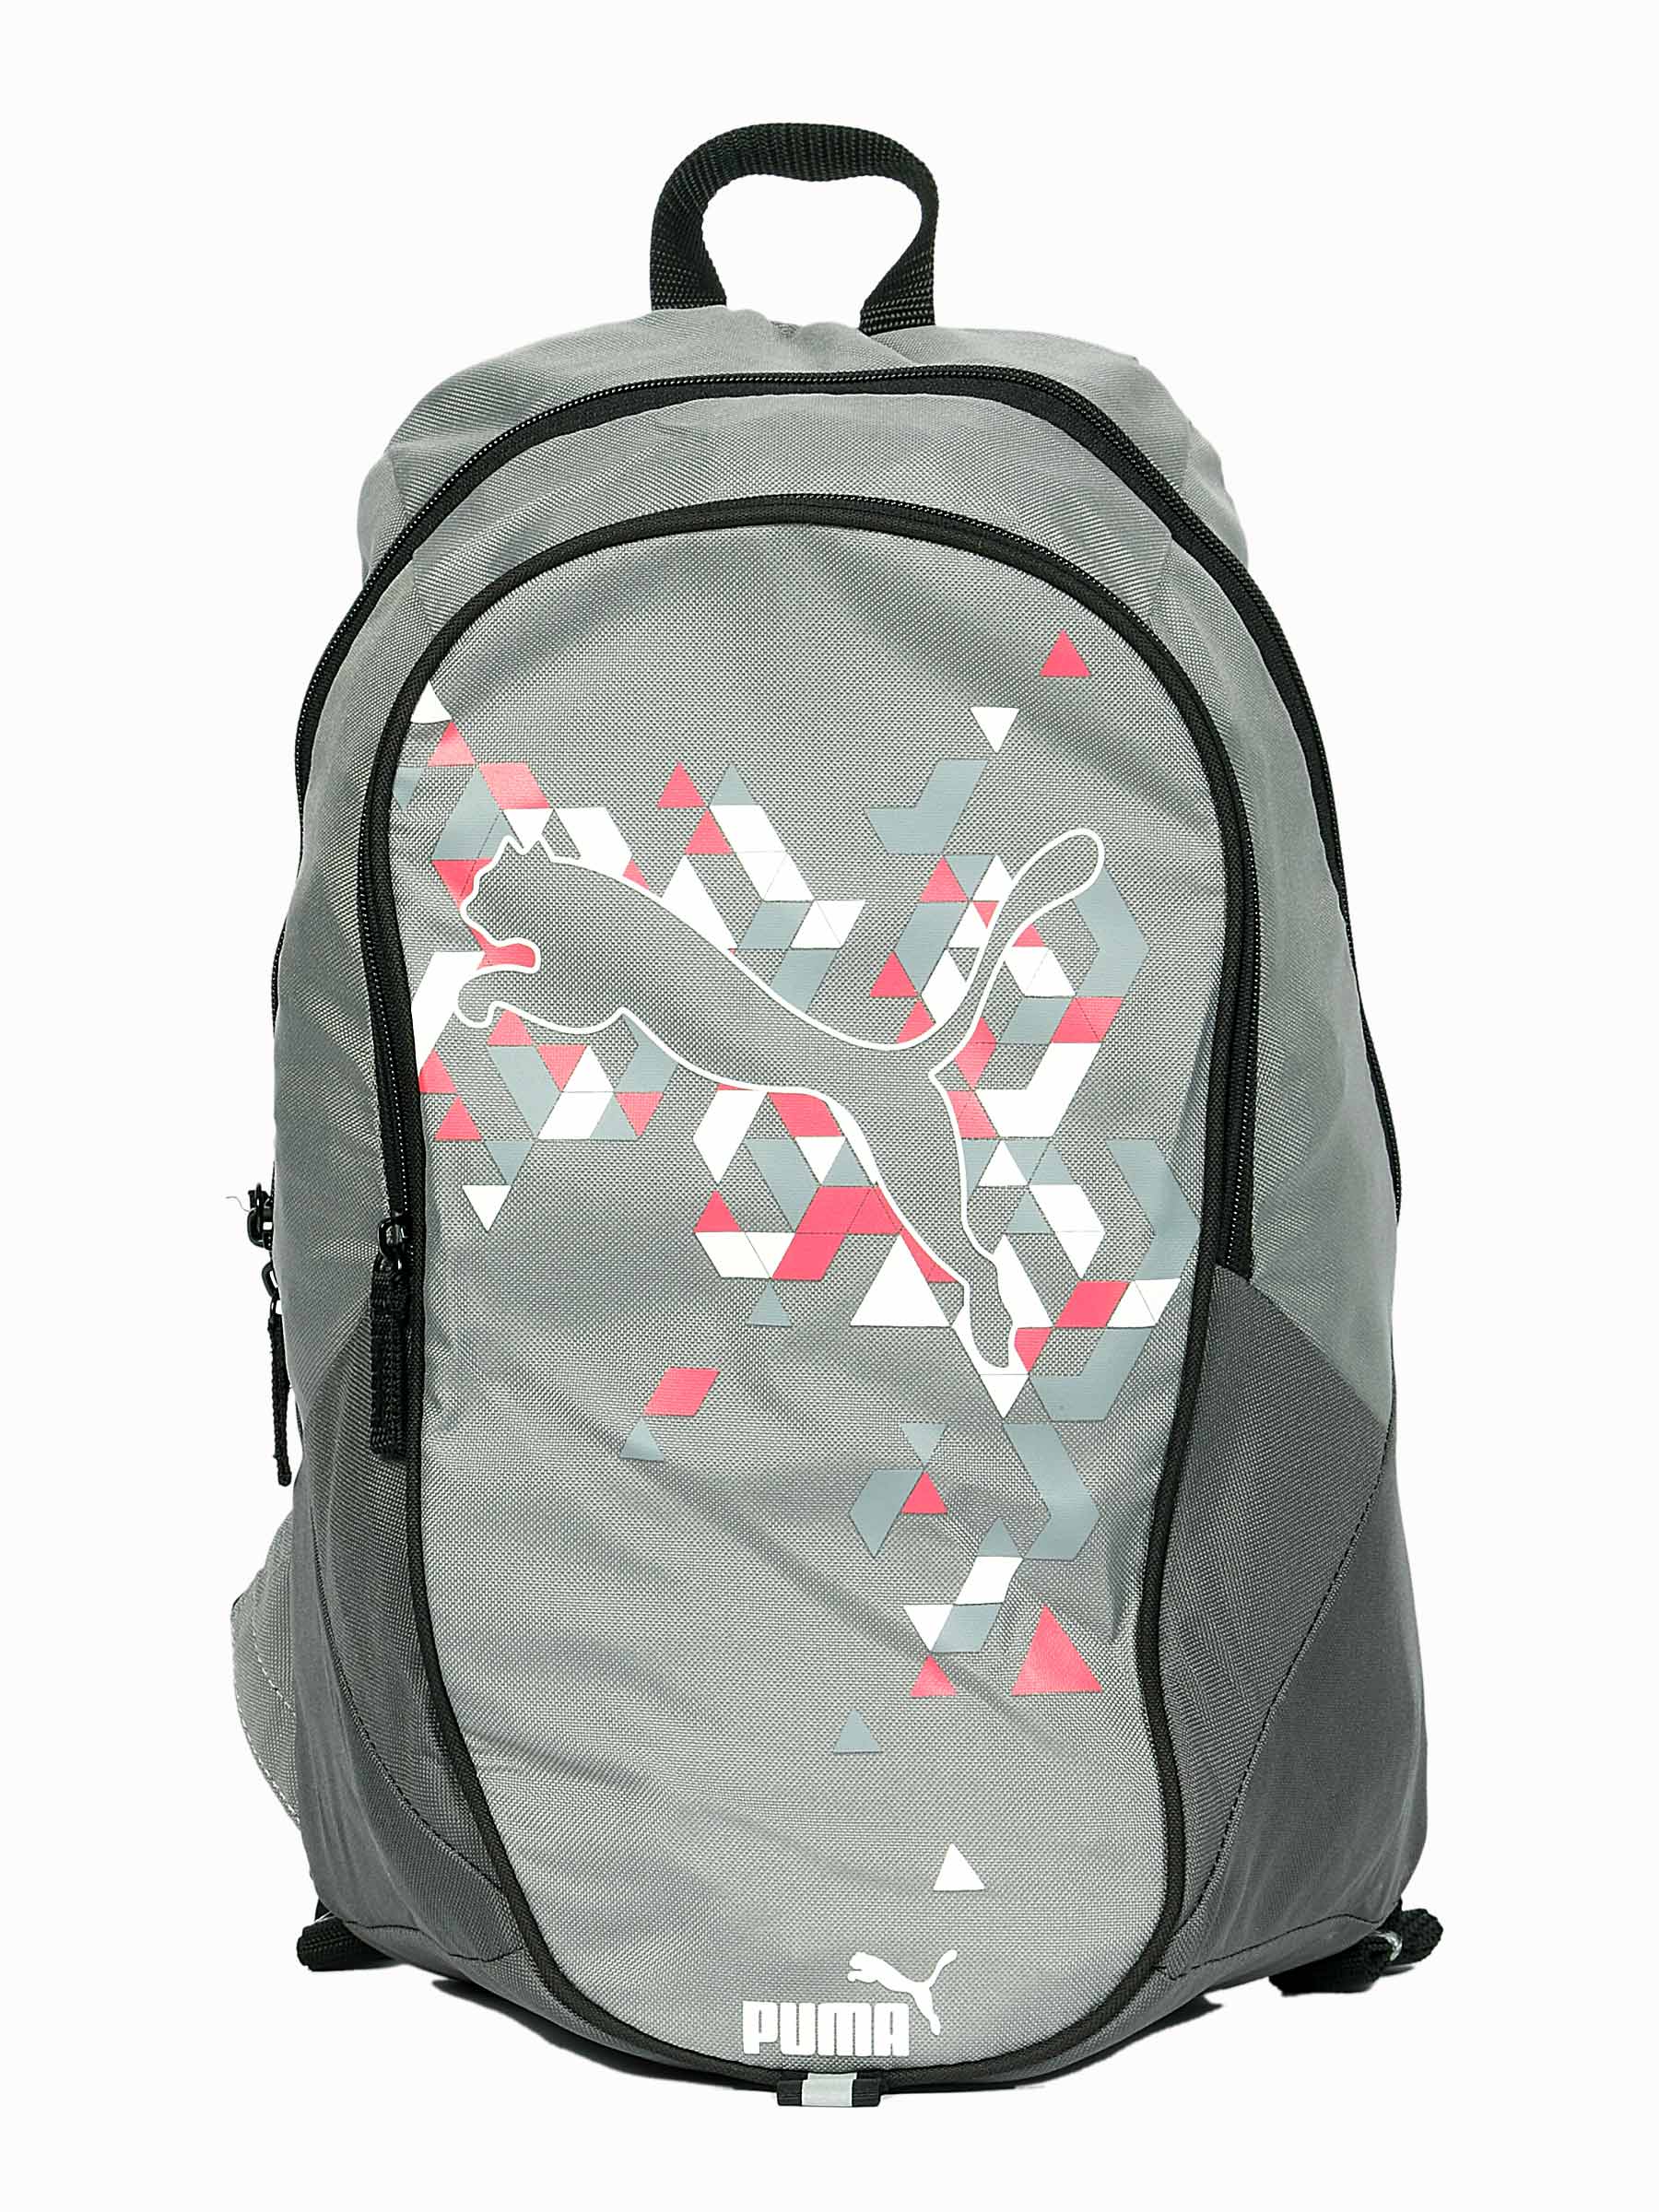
Puma Unisex Flow Grey Backpacks
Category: Accessories / Bags / Backpacks
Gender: Unisex
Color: Grey
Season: Fall 2011
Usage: Casual